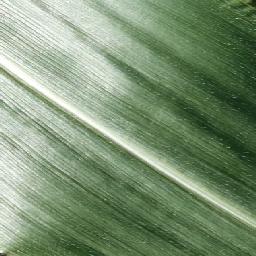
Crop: corn
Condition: (maize)_healthy